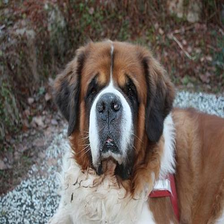
Species: dog
Breed: saint bernard